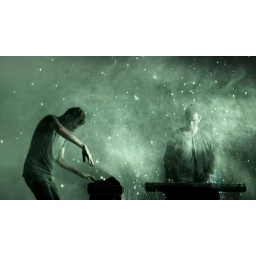
this girls in love with that video